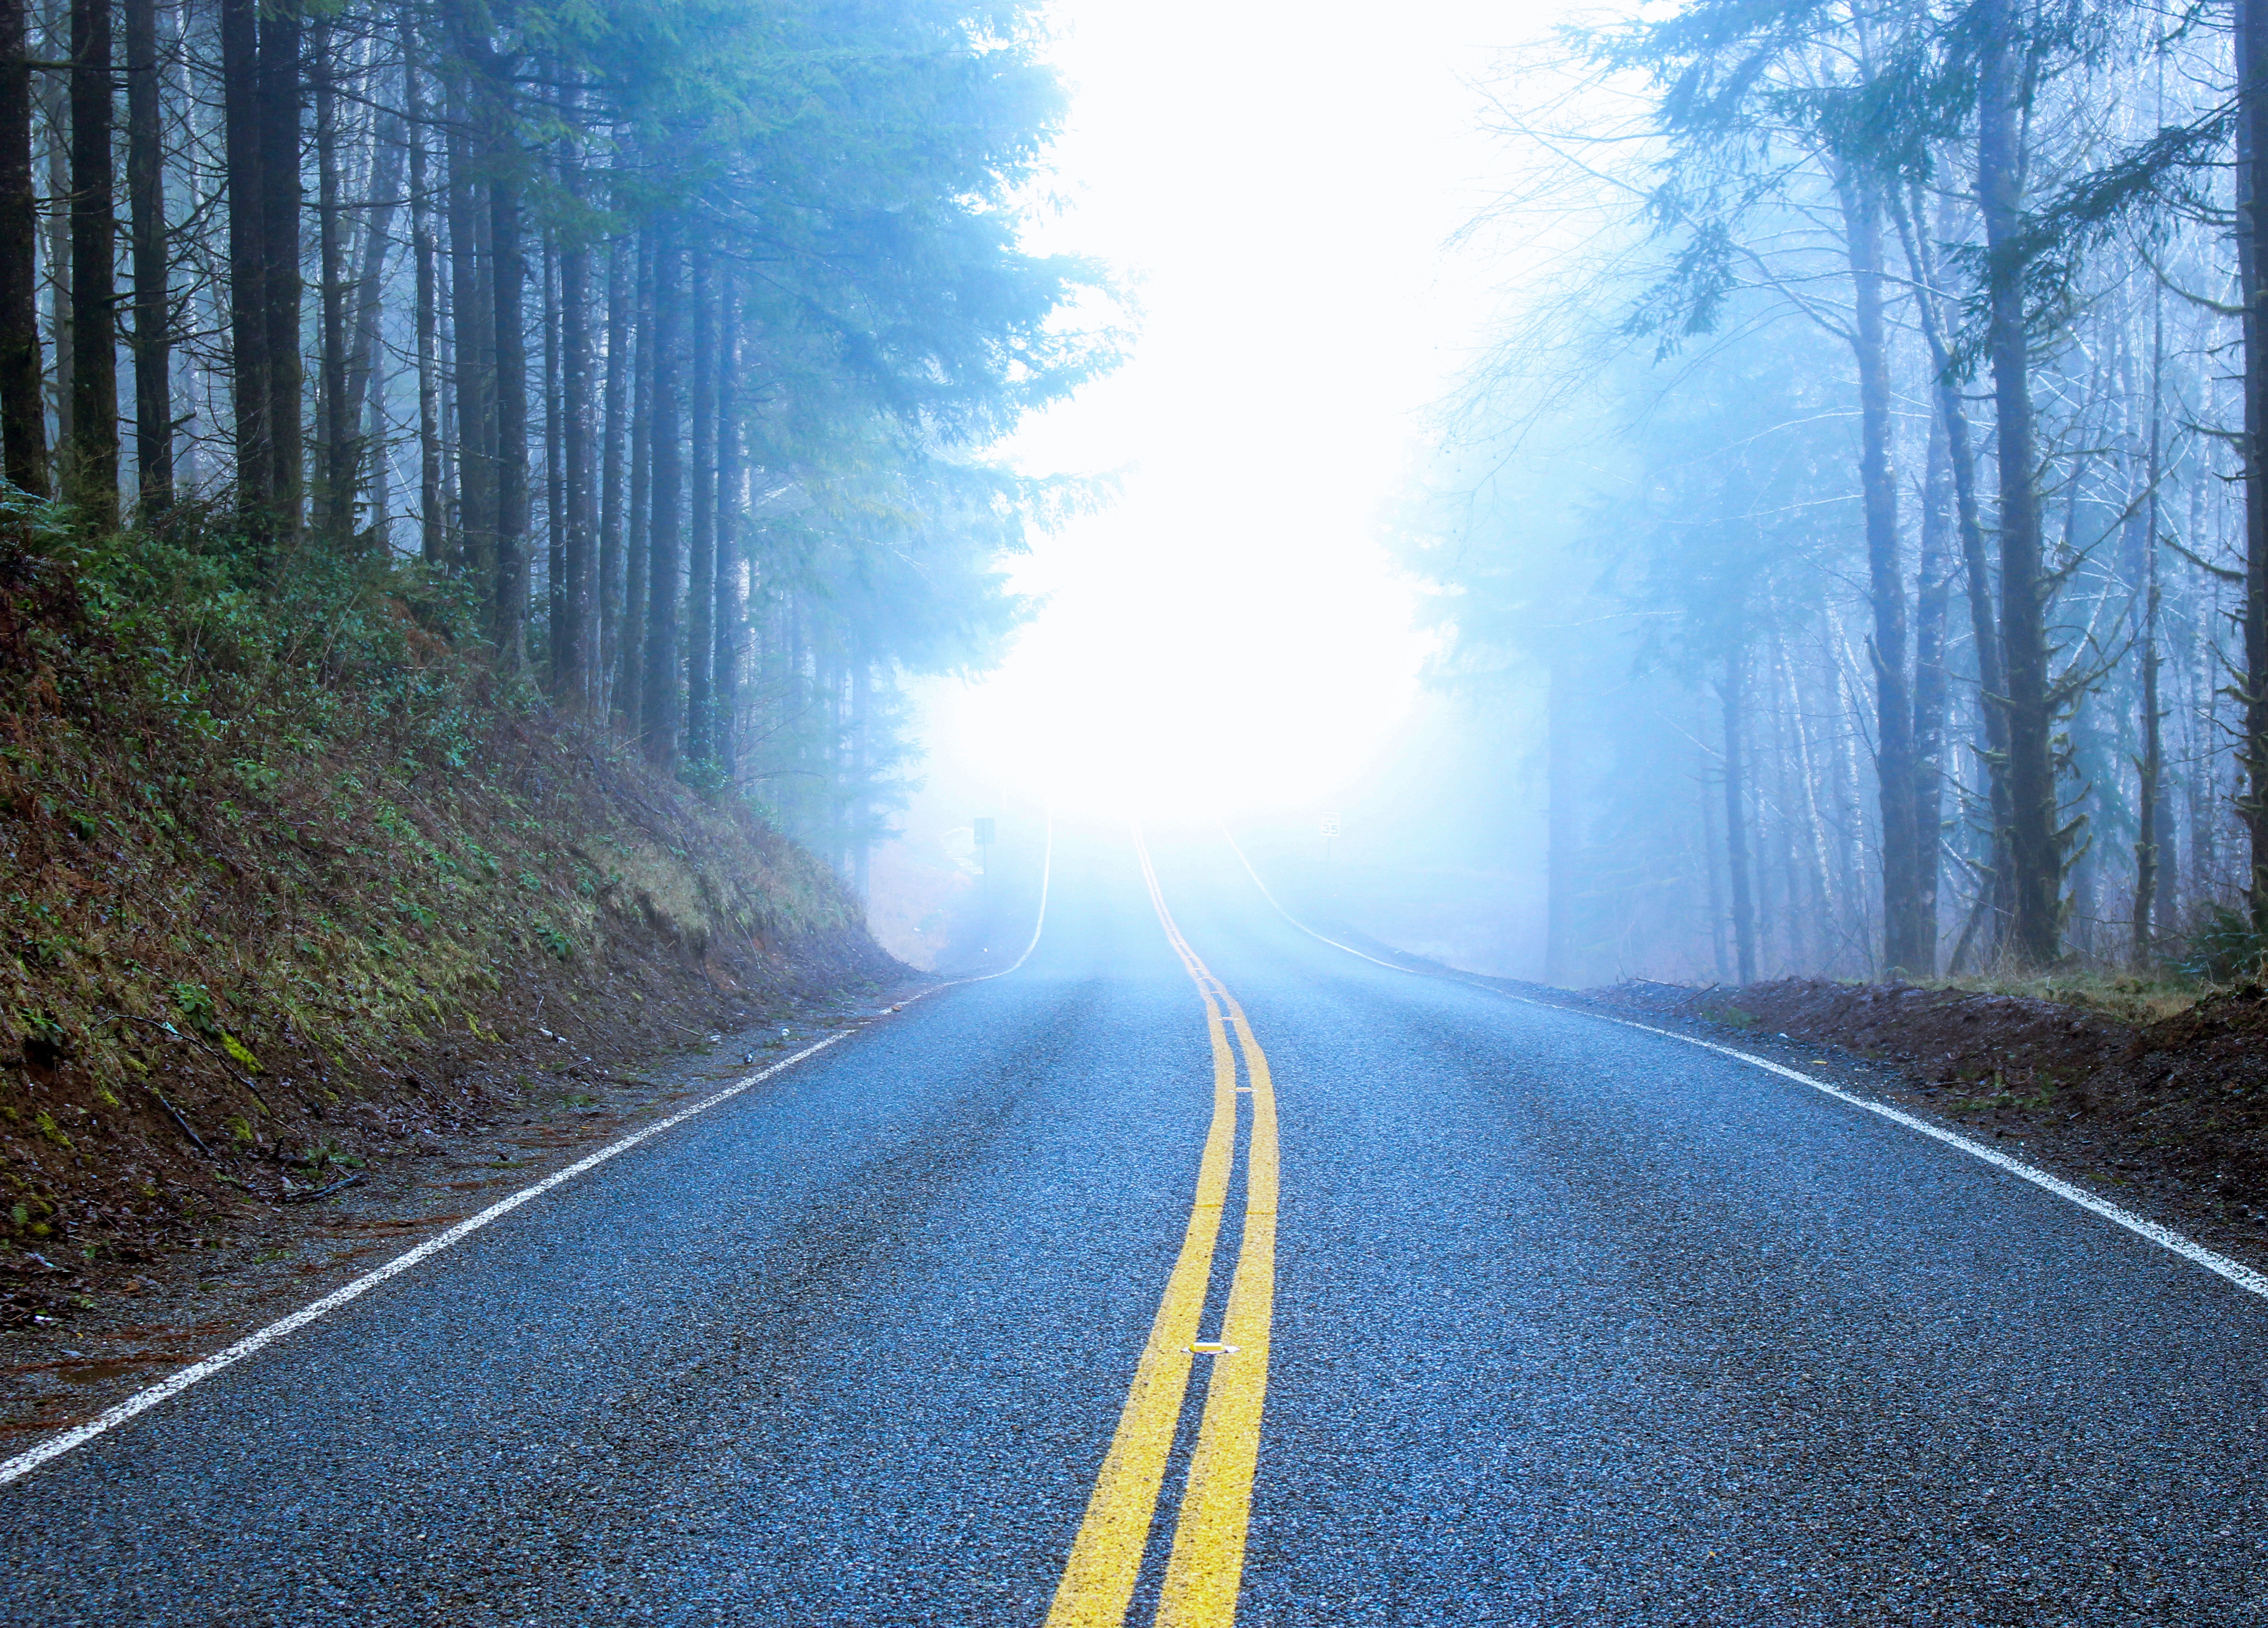
landscape, tree, nature, forest, fog, road, mist, sunlight, morning, highway, foggy, asphalt, rural, lane, mysterious, infrastructure, magic, atmospheric phenomenon